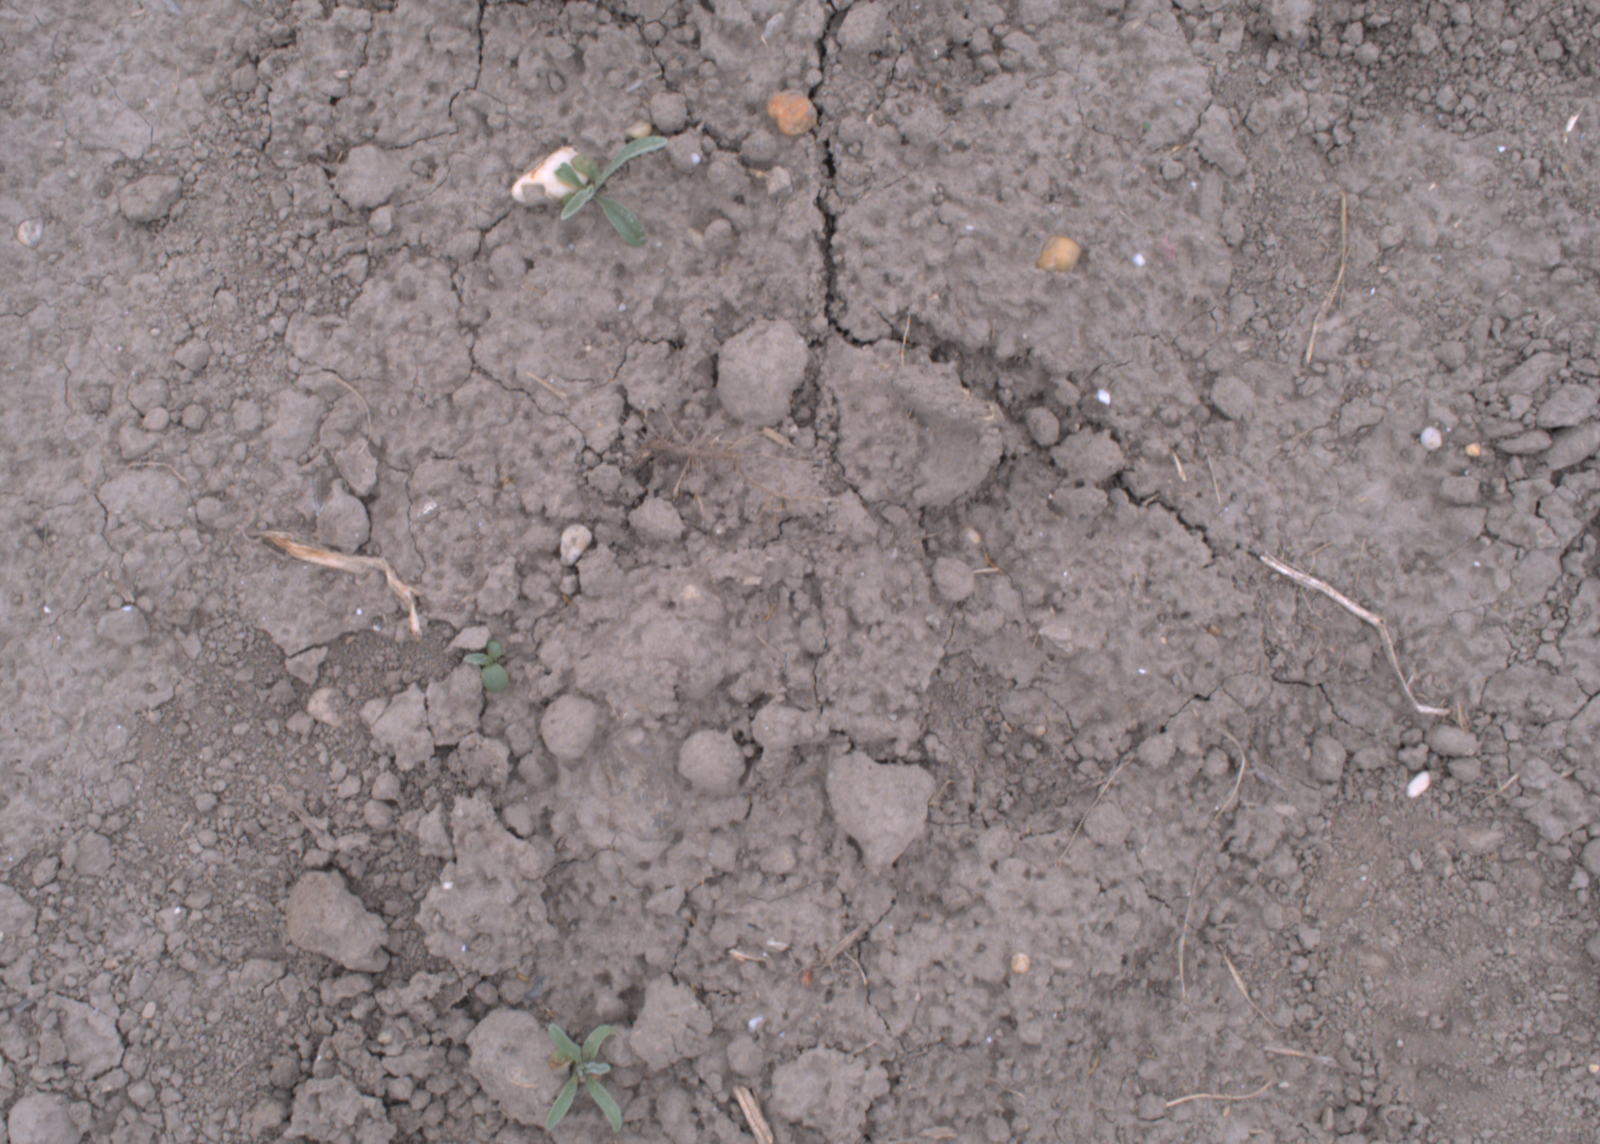
Capture date: 17.08.2020 12:16:12
Weather: cloudy
Wind: light
Seeding date: 21.07.2020
Plant canopy height (mm): 910